Cyprian Southack

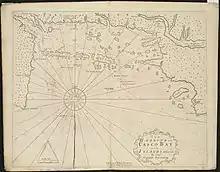
A 1720 chart by Southack, depicting Casco Bay, Maine

Born in London to a British Navy captain, he came to New England in the 1680s, where he established a reputation for his seamanship and his chart-making skills. The charts he made of the coast of northeastern North America were among the most accurate of their time. On 26th February 1692, he presented this map at Whitehall Court and was rewarded by king William III with 50 pounds and a gold medal.